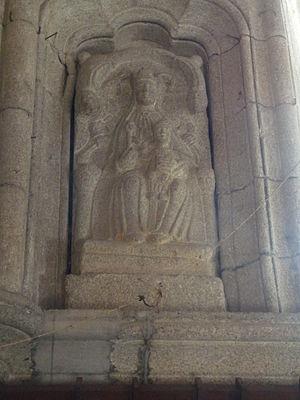
Haut-relief en granit représentant une Vierge à l'Enfant assise datant du XIIIe siècle située dans l'église du Grand-Bourg (Creuse) et classée en tant qu'objet monument historique.
Le Grand-Bourg est une commune française du département de la Creuse et de la Région Nouvelle-Aquitaine, et un chef-lieu de canton.
Cet article recense les monuments historiques de la Creuse, en France.